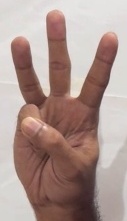
ASL sign: 6